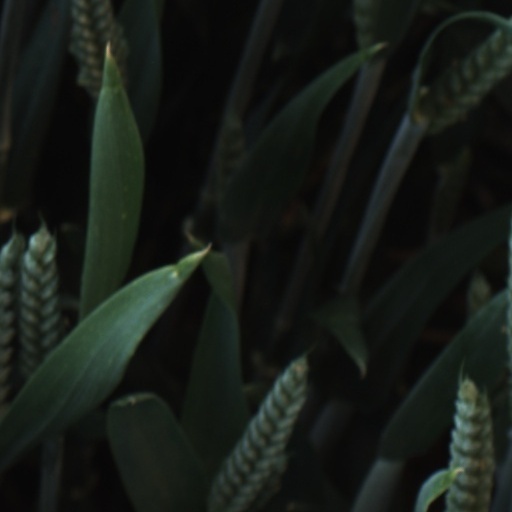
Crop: wheat